Jwaar Bhata

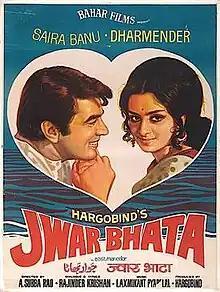
Poster

Jwaar Bhata is a 1973 Indian Hindi film. Produced by Hargobind and N. Bhansali, the film stars Dharmendra, Saira Banu, Jeevan, Rajindernath and Sujit Kumar. The film's music is by Laxmikant Pyarelal. The film was a remake of Telugu film "Dagudu Moothalu".